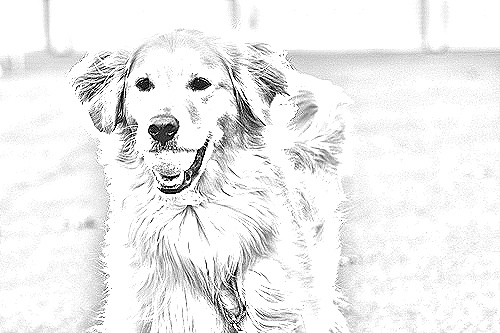
Portrait style: Sketch Portrait